Vahdat Hall

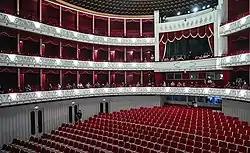

The Vahdat Hall ( – "Tālār e Vahdat" means "Unity Hall"), formerly the Roudaki Hall ( – "Tālār-e Rudaki"), is a performing arts complex in Tehran, Iran.